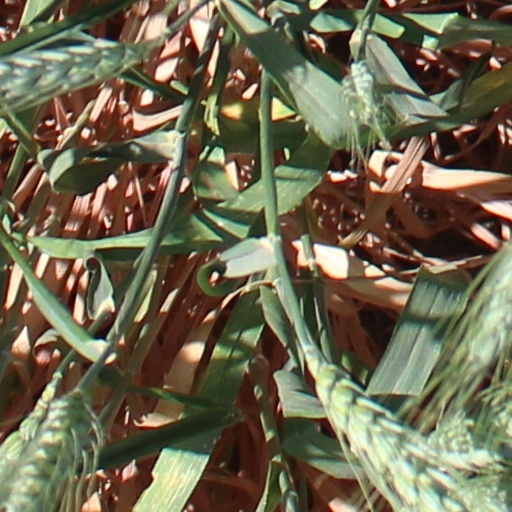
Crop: wheat